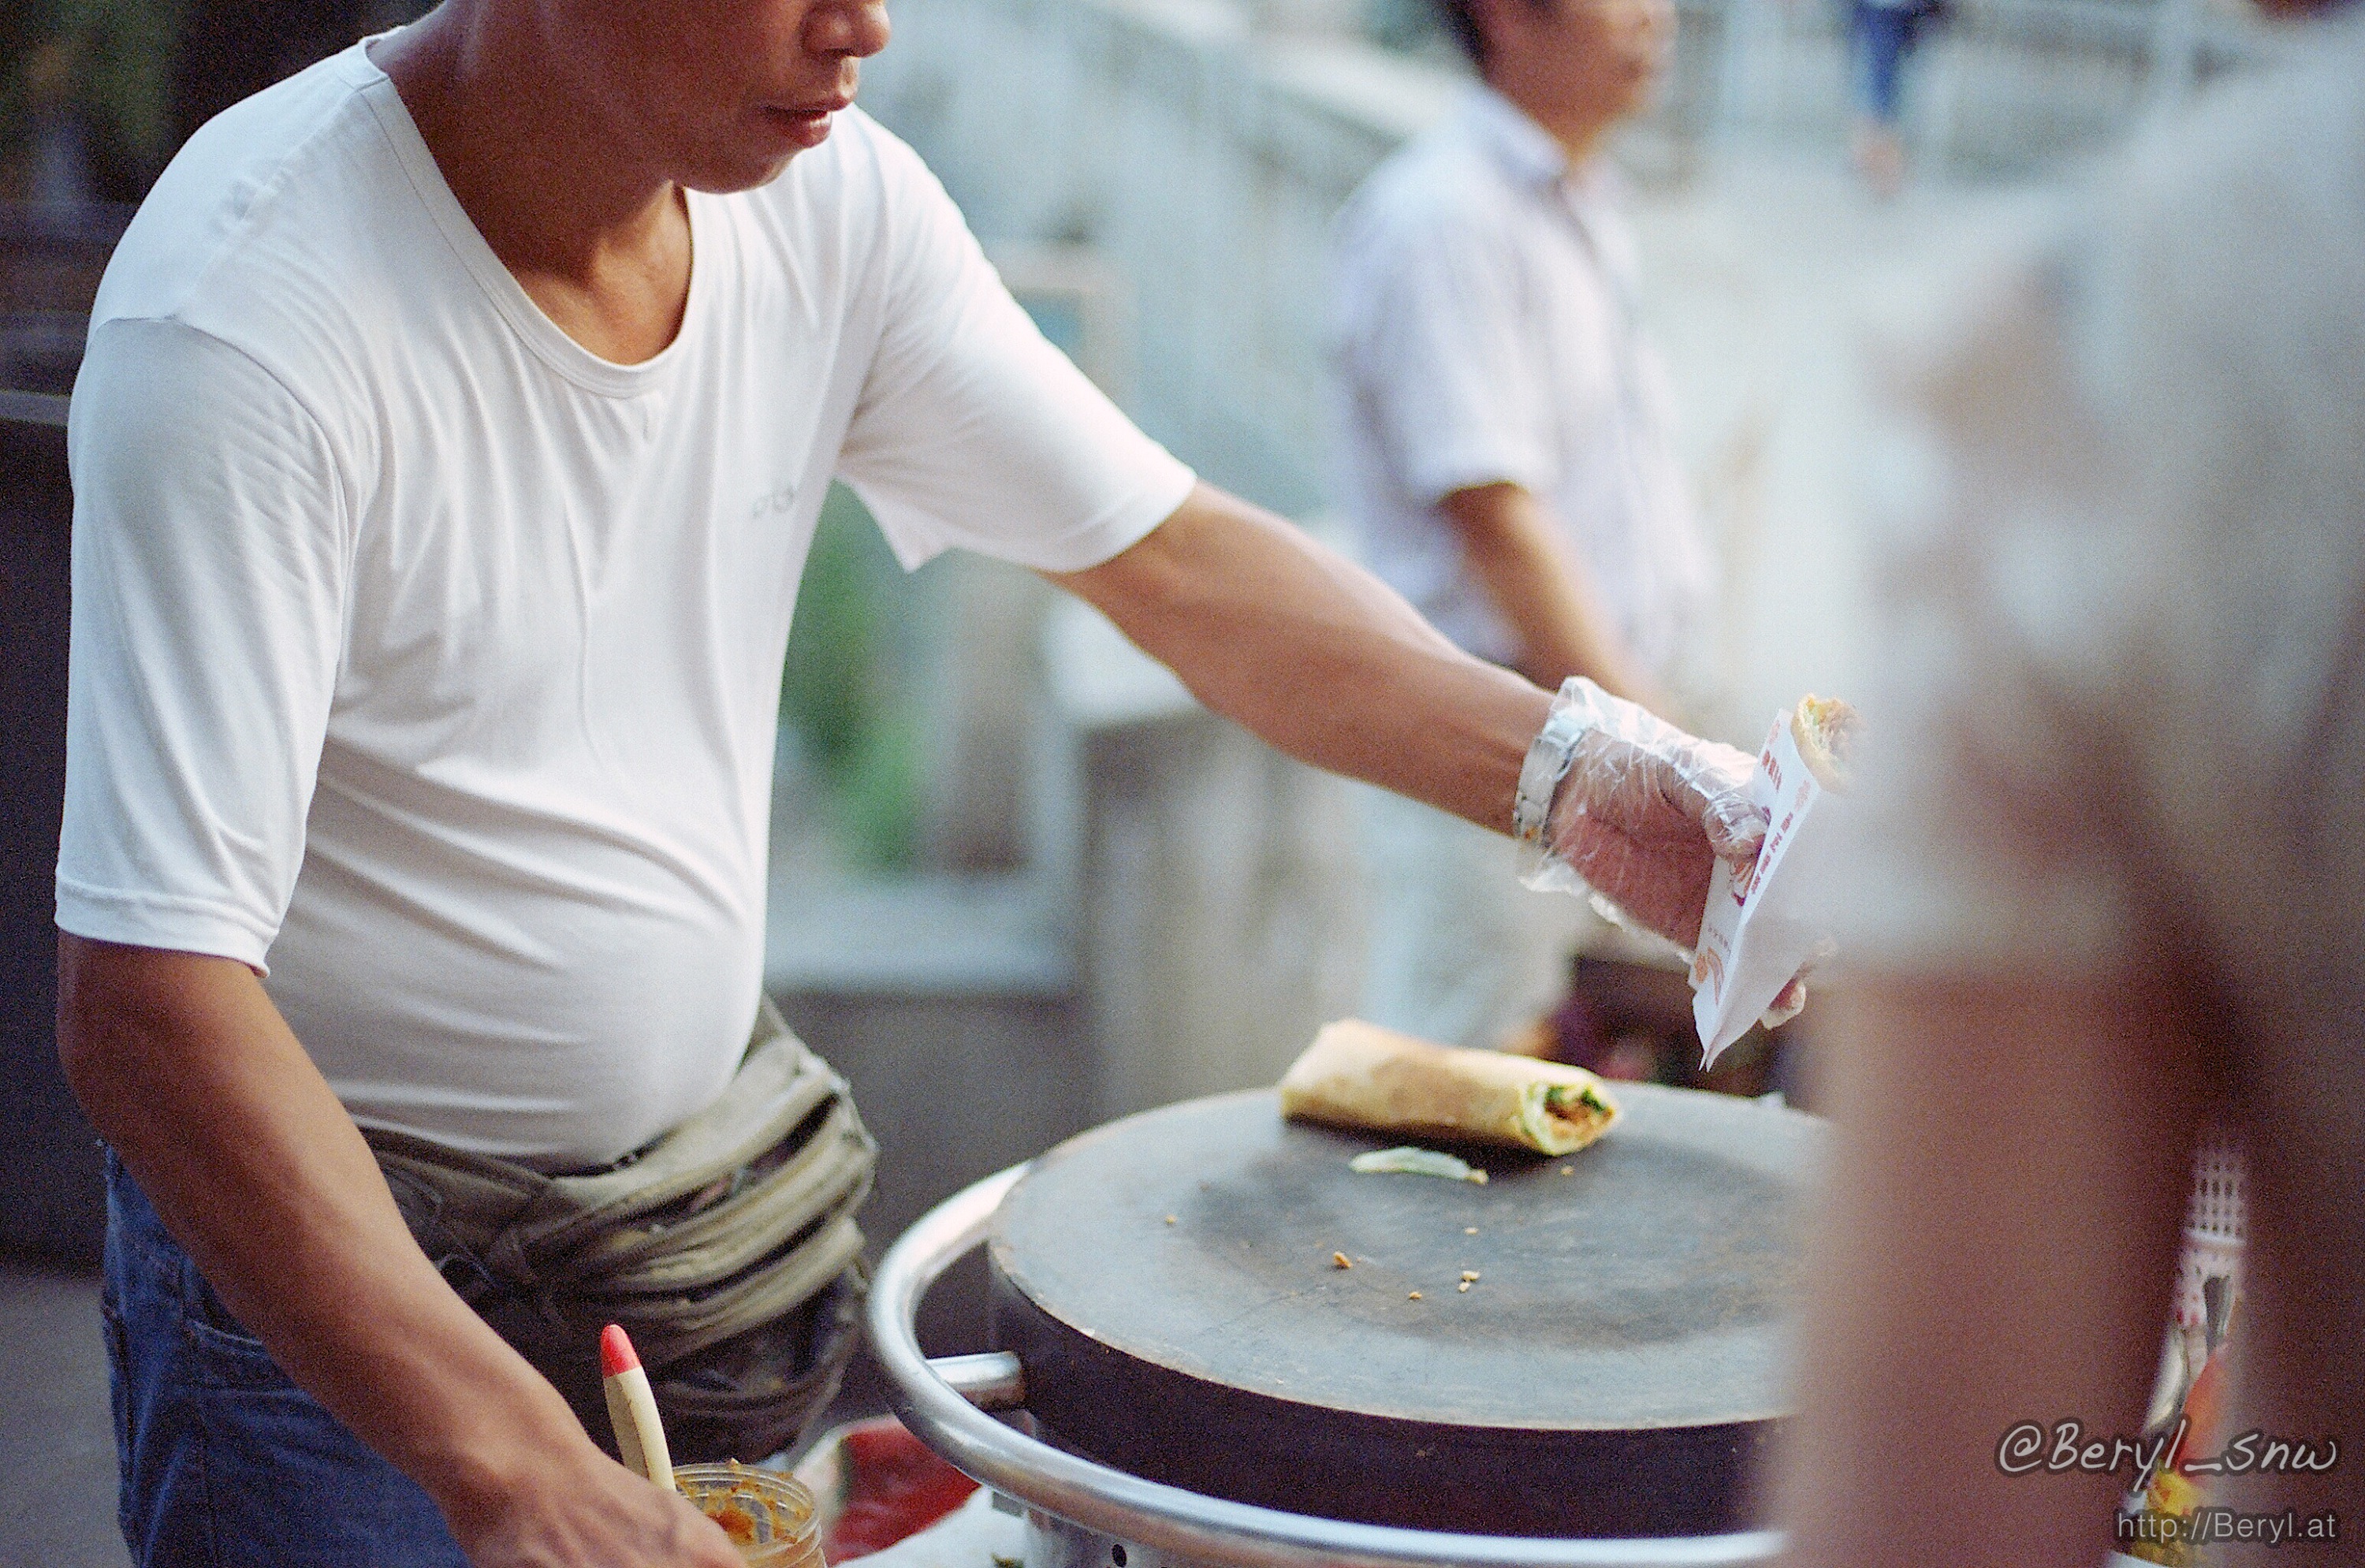
person, street, film, food, cooking, nikon, cook, 50mm, f14, canton, kodak, nikkor, china, 500t, vision3, fm2, 5298, sense